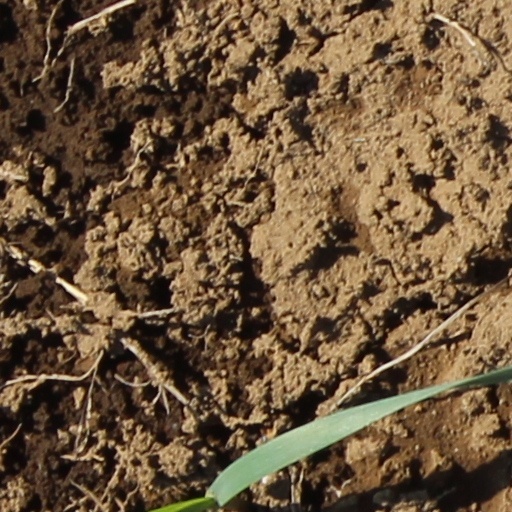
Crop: wheat